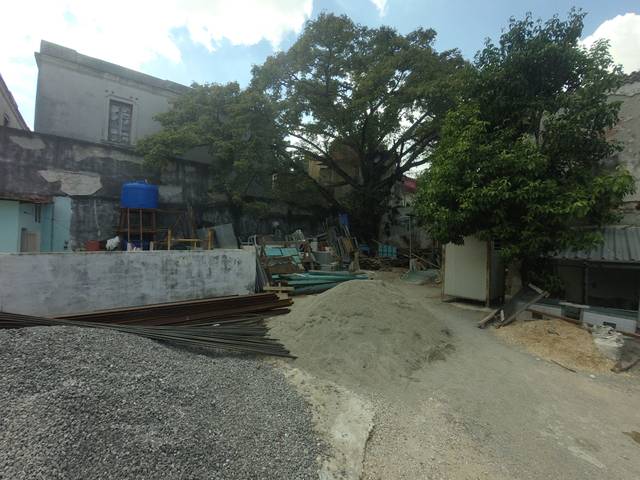
Region: Cuba
Coordinates: 23.129, -82.353